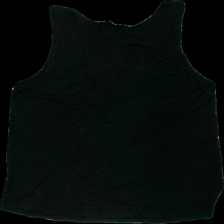
View: back
Type: Tank top
Category: Men
Brand: Not in the list
Brand text on label: no logo
Colors: Black, White
Material: 100% viscose
Pattern: Other
Cut: Regular
Size: XL
Season: Summer
Damage location: middle center
Damage 2 location: middle center
Price range: <50
Recommended usage: Export
Description: svart linne med vit text fram, mycket nopprig över hela